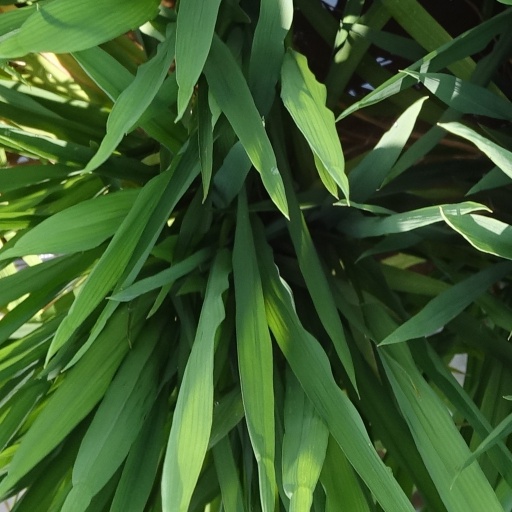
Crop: rice